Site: brandenburg
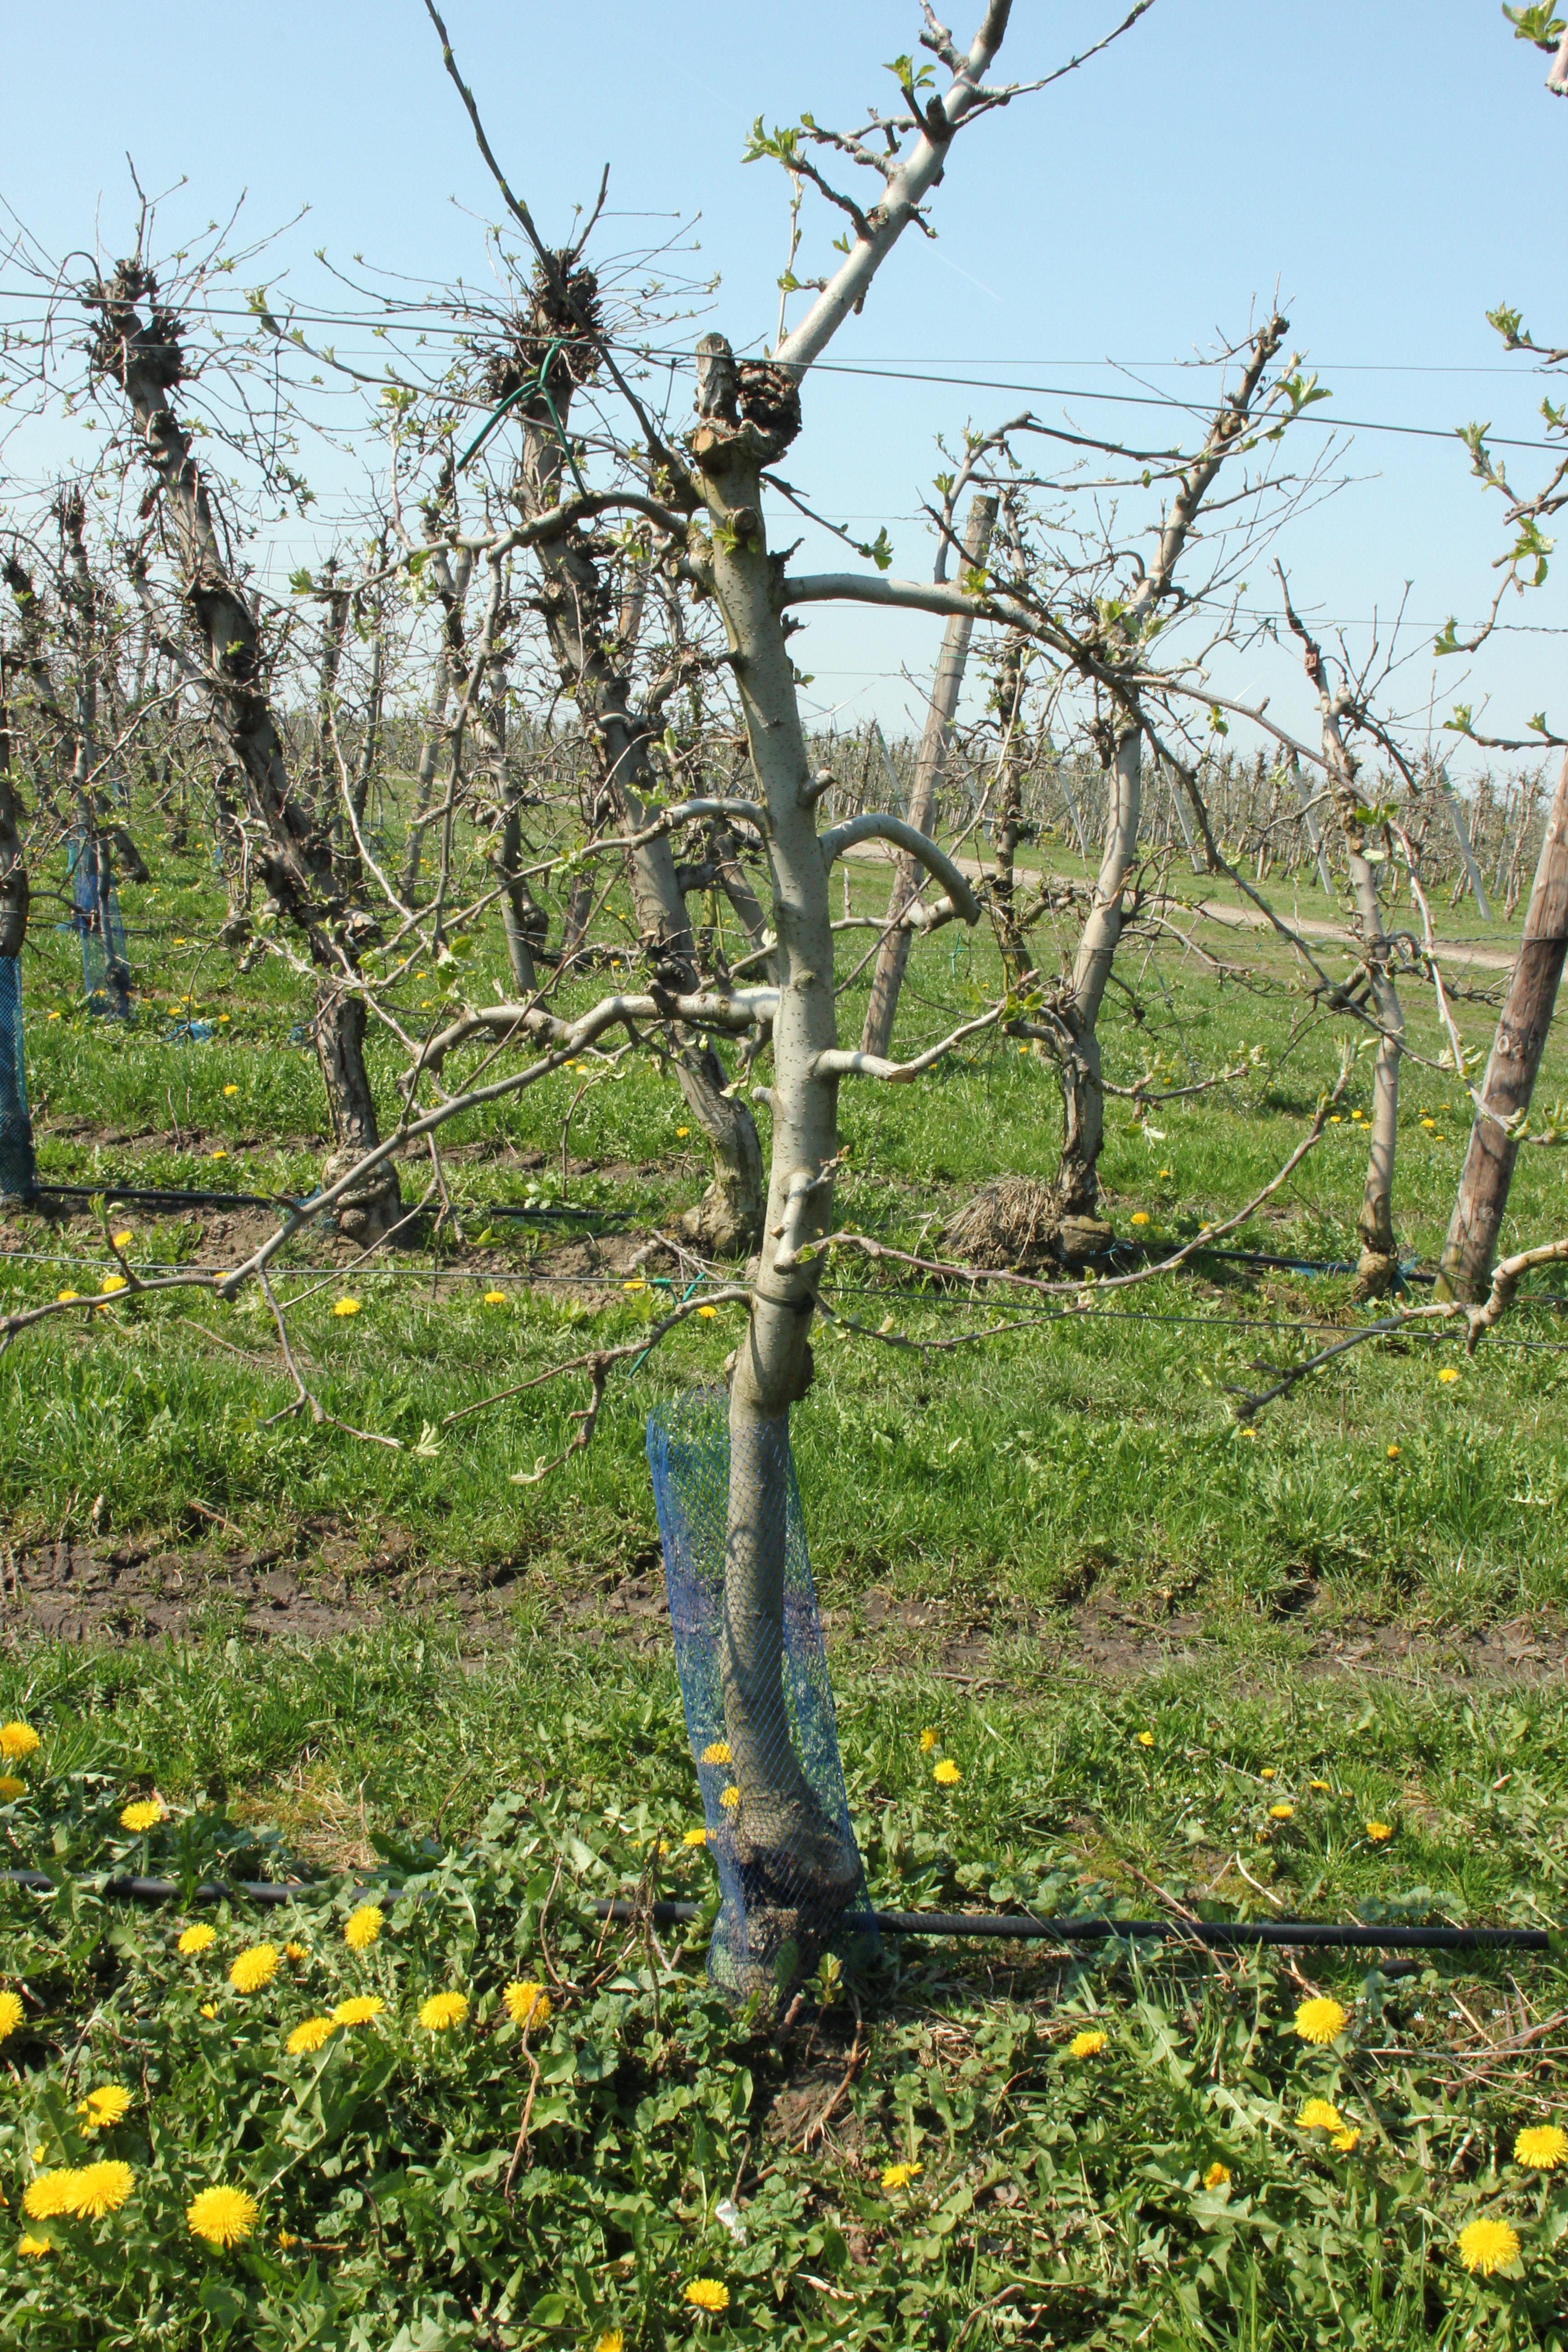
Growth stage (BBCH 56): Inflorescence emergence